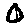
Label: 0